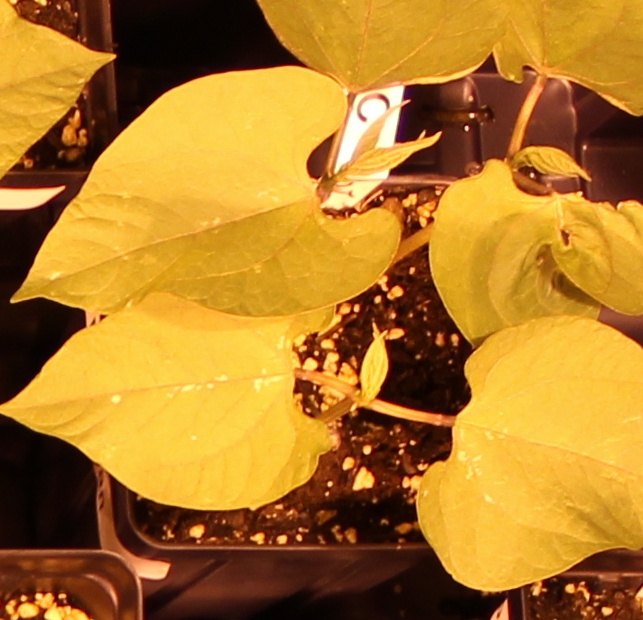
Label: Blackbean